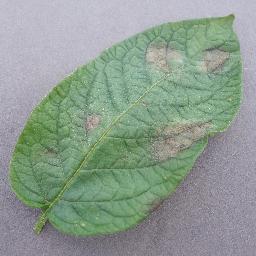
Label: Potato___Late_blight